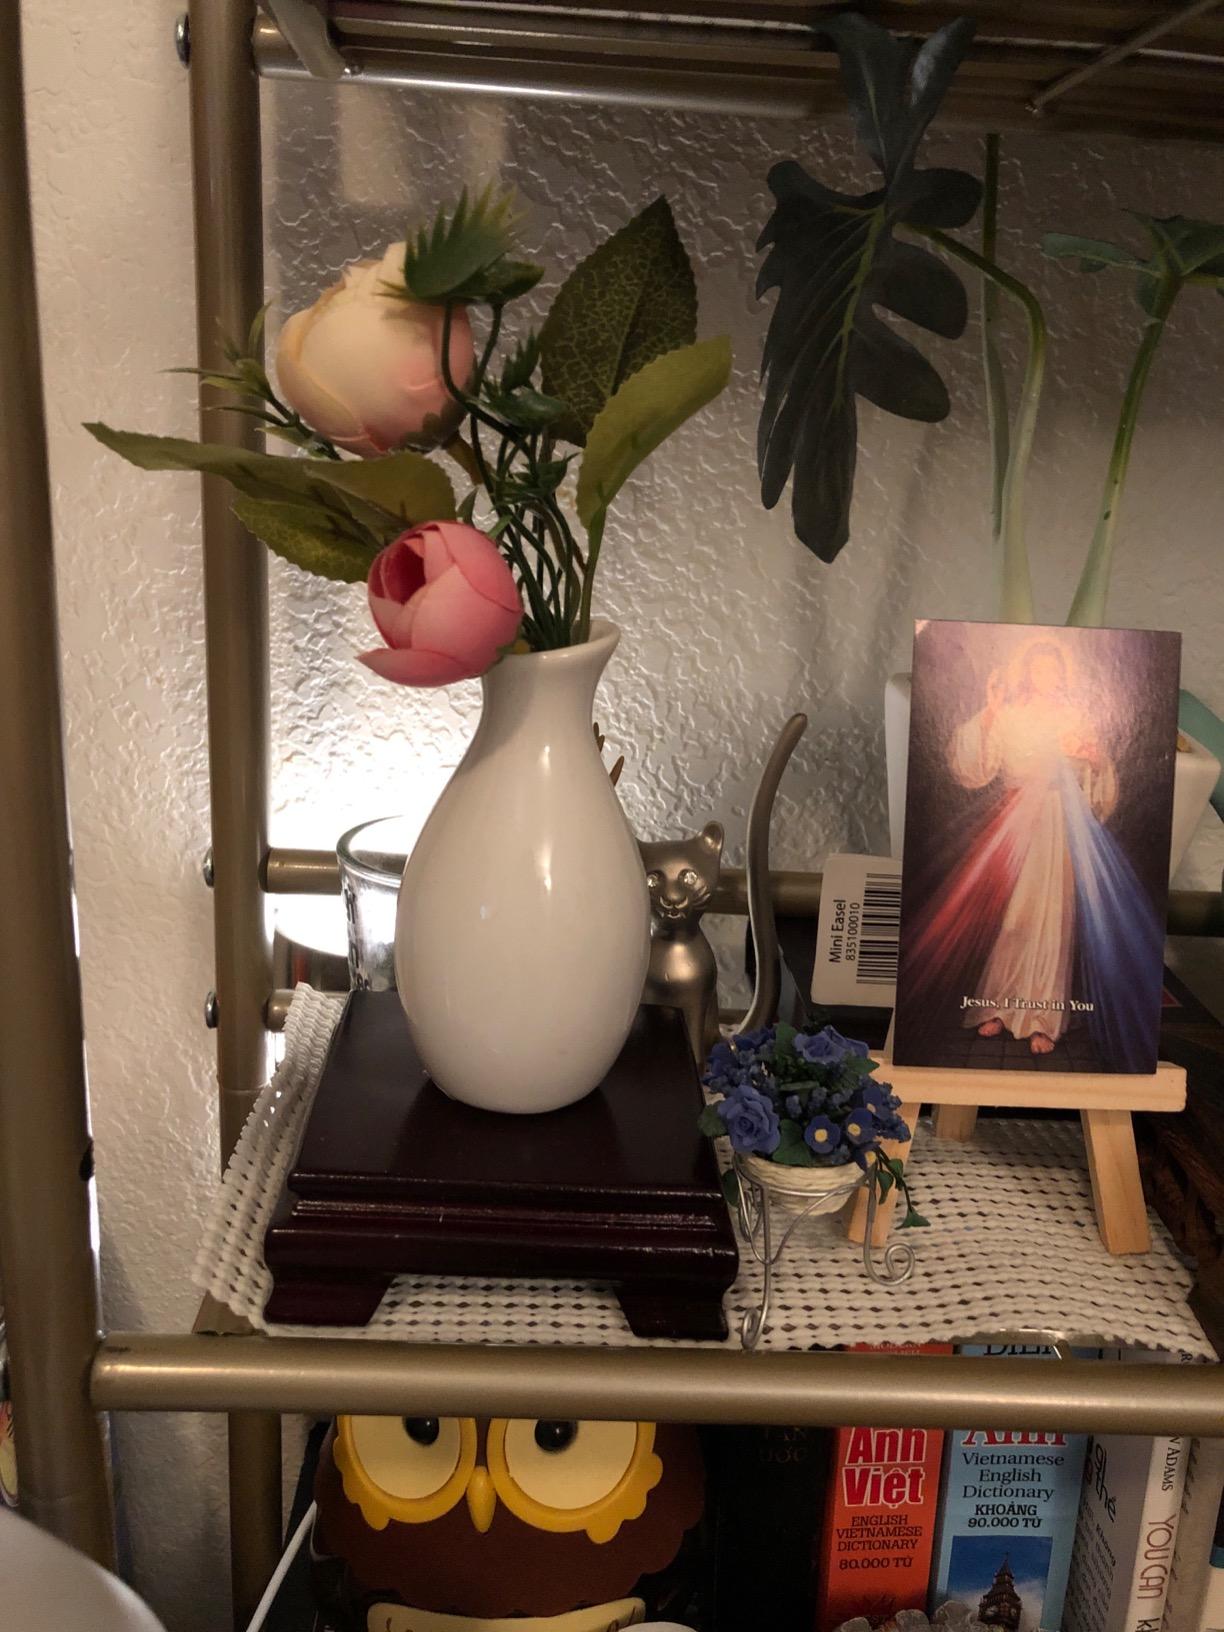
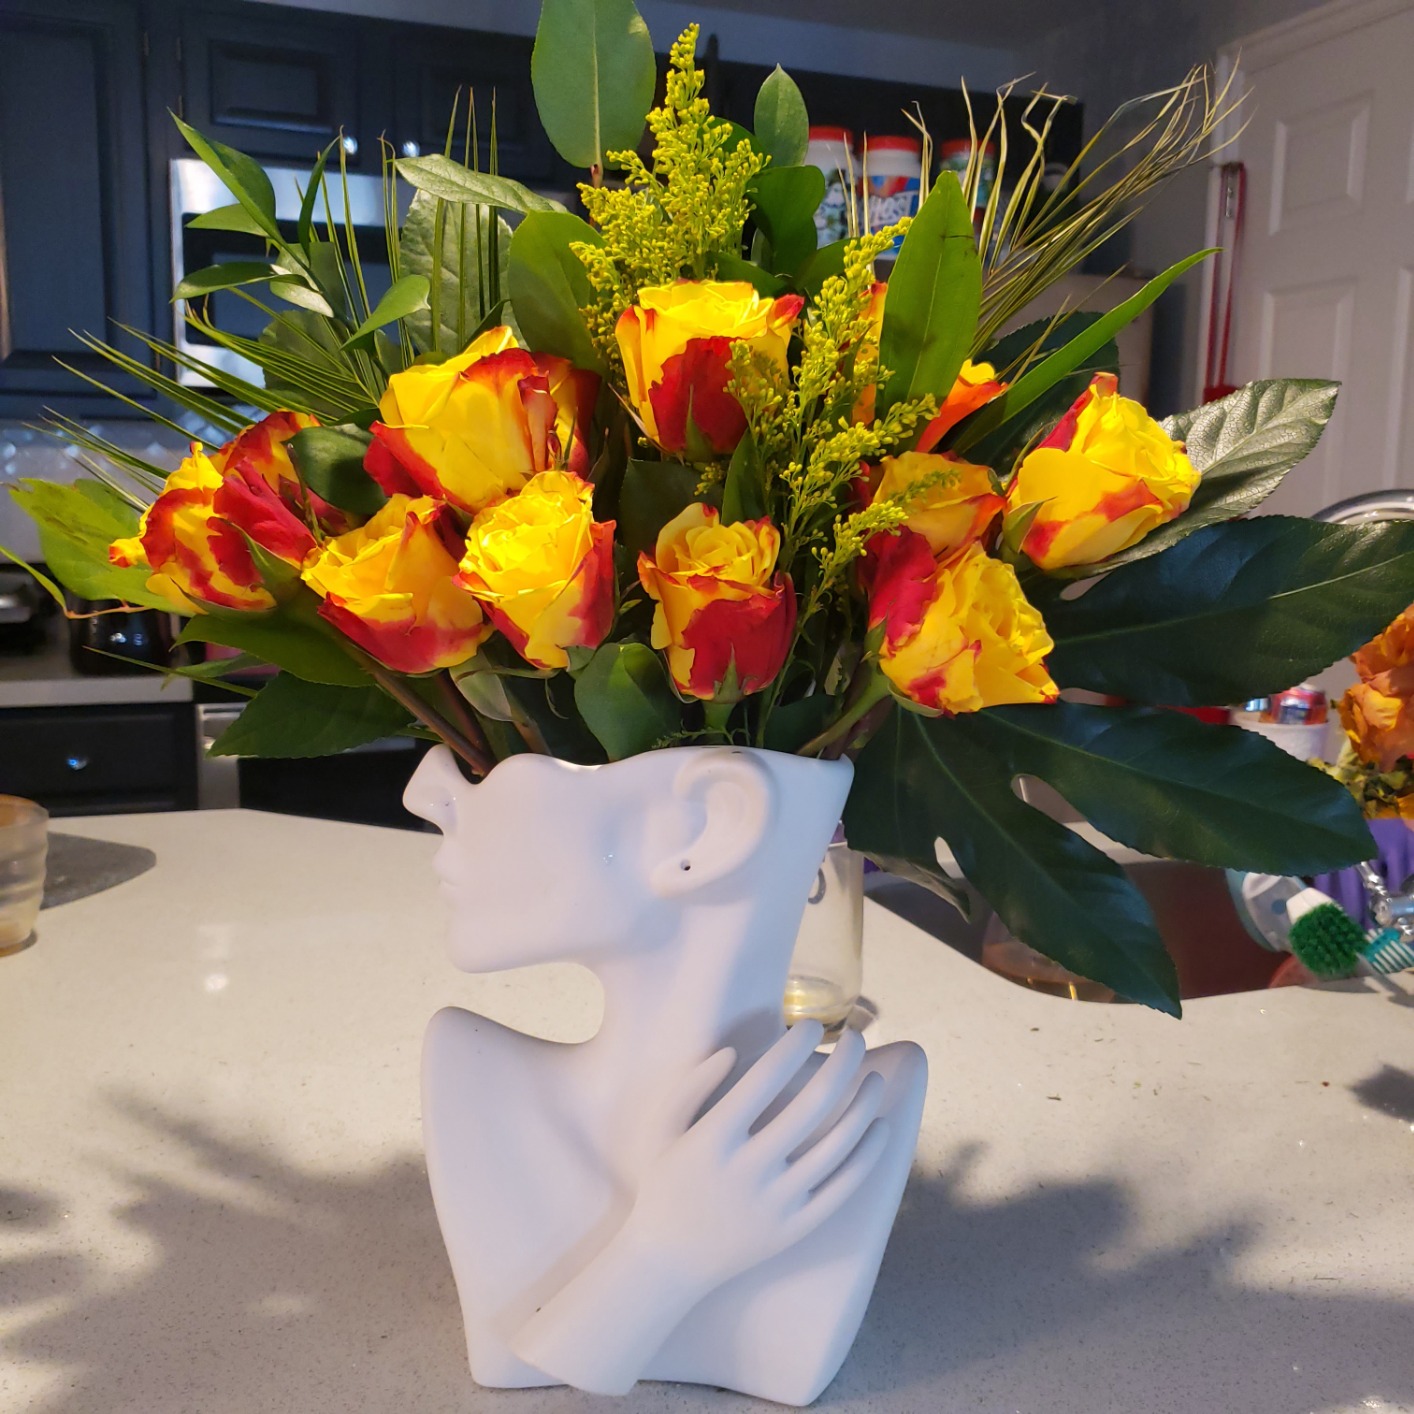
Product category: vase
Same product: no